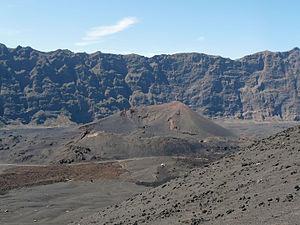
Chã das Caldeiras (île de Fogo, Cap-Vert)
Un cône adventif est un cône volcanique annexe édifié par une éruption nouvelle par rapport à la principale ayant donné naissance au cône volcanique principal d'une zone d'activité volcanique.